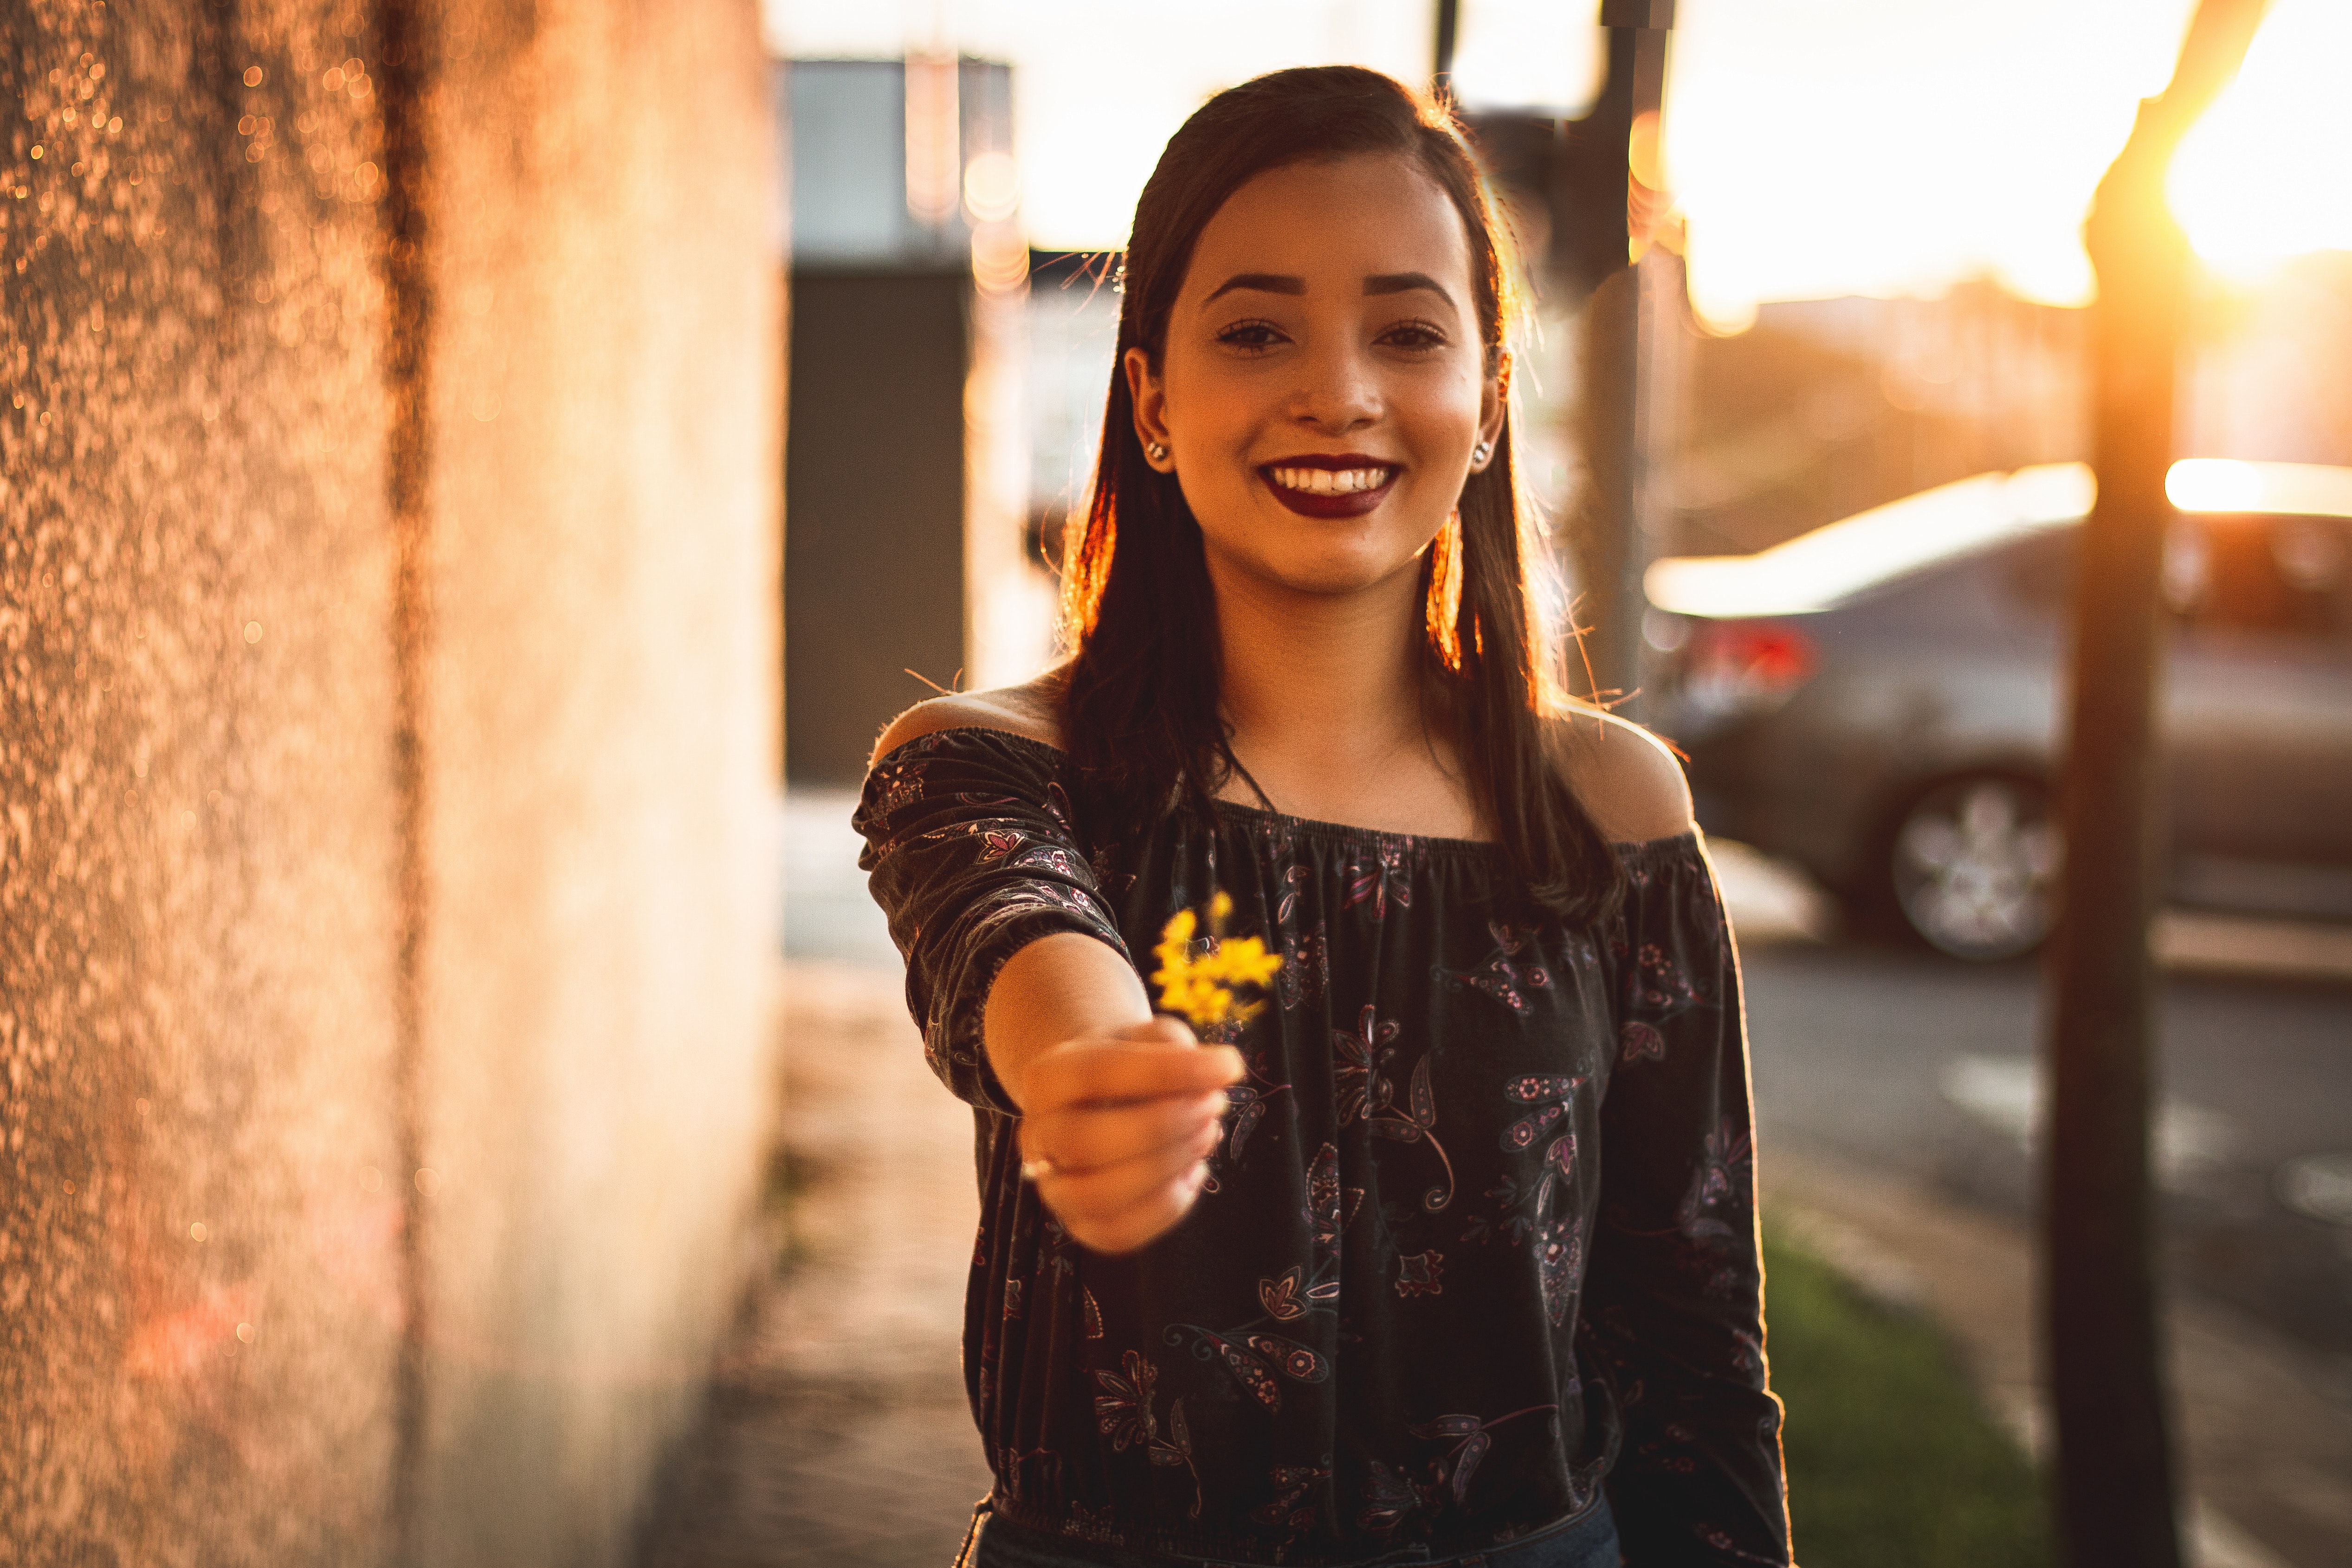
face, facial expression, people, smile, beauty, lady, head, yellow, snapshot, lip, photography, fashion, fun, eye, street fashion, brown hair, photo shoot, sunlight, happy, long hair, portrait photography, finger, flash photography, hand, black hair, textile, gesture, model, street, laugh, jeans